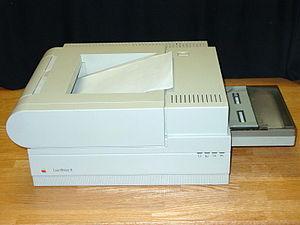
Cet article est une liste des anciens produits ou produits obsolètes créés par la société Apple.
Macintosh Office, composé de 3 éléments : un serveur de fichier en réseau, un réseau local et d'une Imprimante laser en réseau, fut la 3ᵉ tentative ratée d'entrer de le monde des entreprises en tant que sérieux concurrent à IBM. En janvier 1985, Apple annonça Macintosh Office à travers un spot publicitaire de 60 seconde « Lemmings », particulièrement mal reçu, lors du Super Bowl XIX.